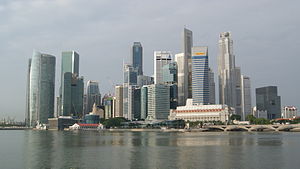
Singapore / Økonomi
Singapore's Financial Centre.
Singapore, officielt Republikken Singapore er en østat, som ligger ved sydspidsen af Malayahalvøen. Landet ligger 137 kilometer nord for ækvator, syd for den malaysiske stat Johor og nord for de indonesiske Riauøerne. Med sine 710,2 km² er Singapore en mikrostat, og det er det mindste land i Sydøstasien. Det er betydeligt større end Monaco og Vatikanet, som er de eneste andre selvstændige bystater.